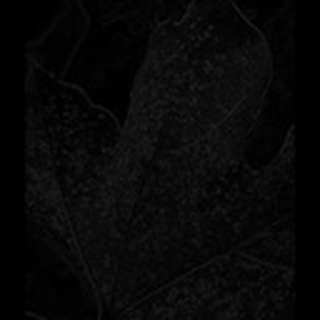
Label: cotton_aphids